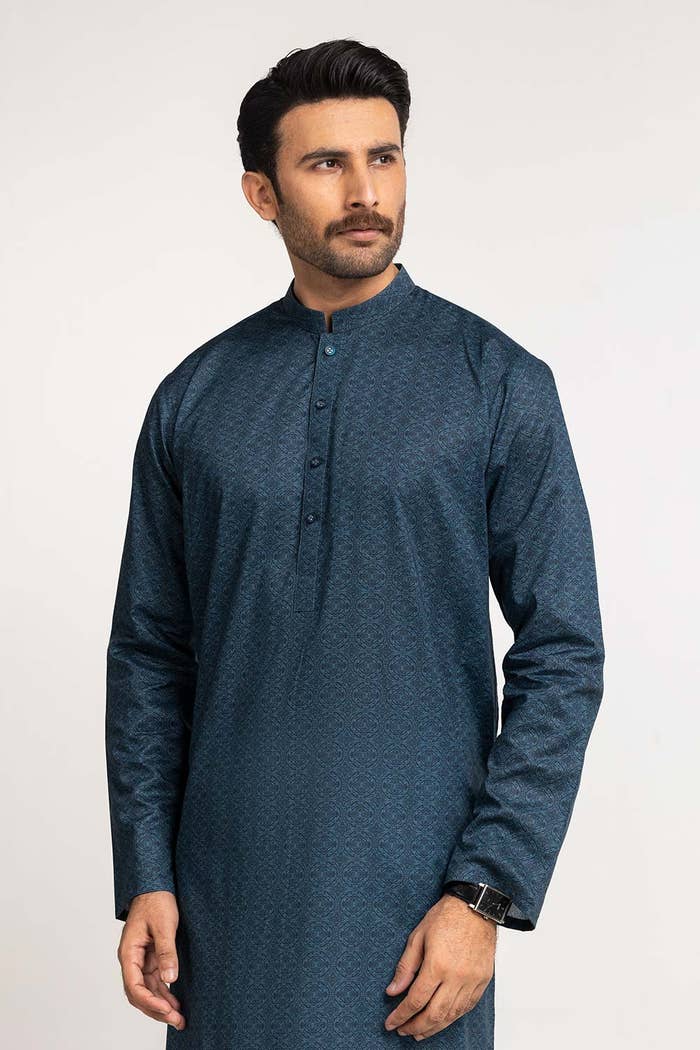
blue khan traditional kurta